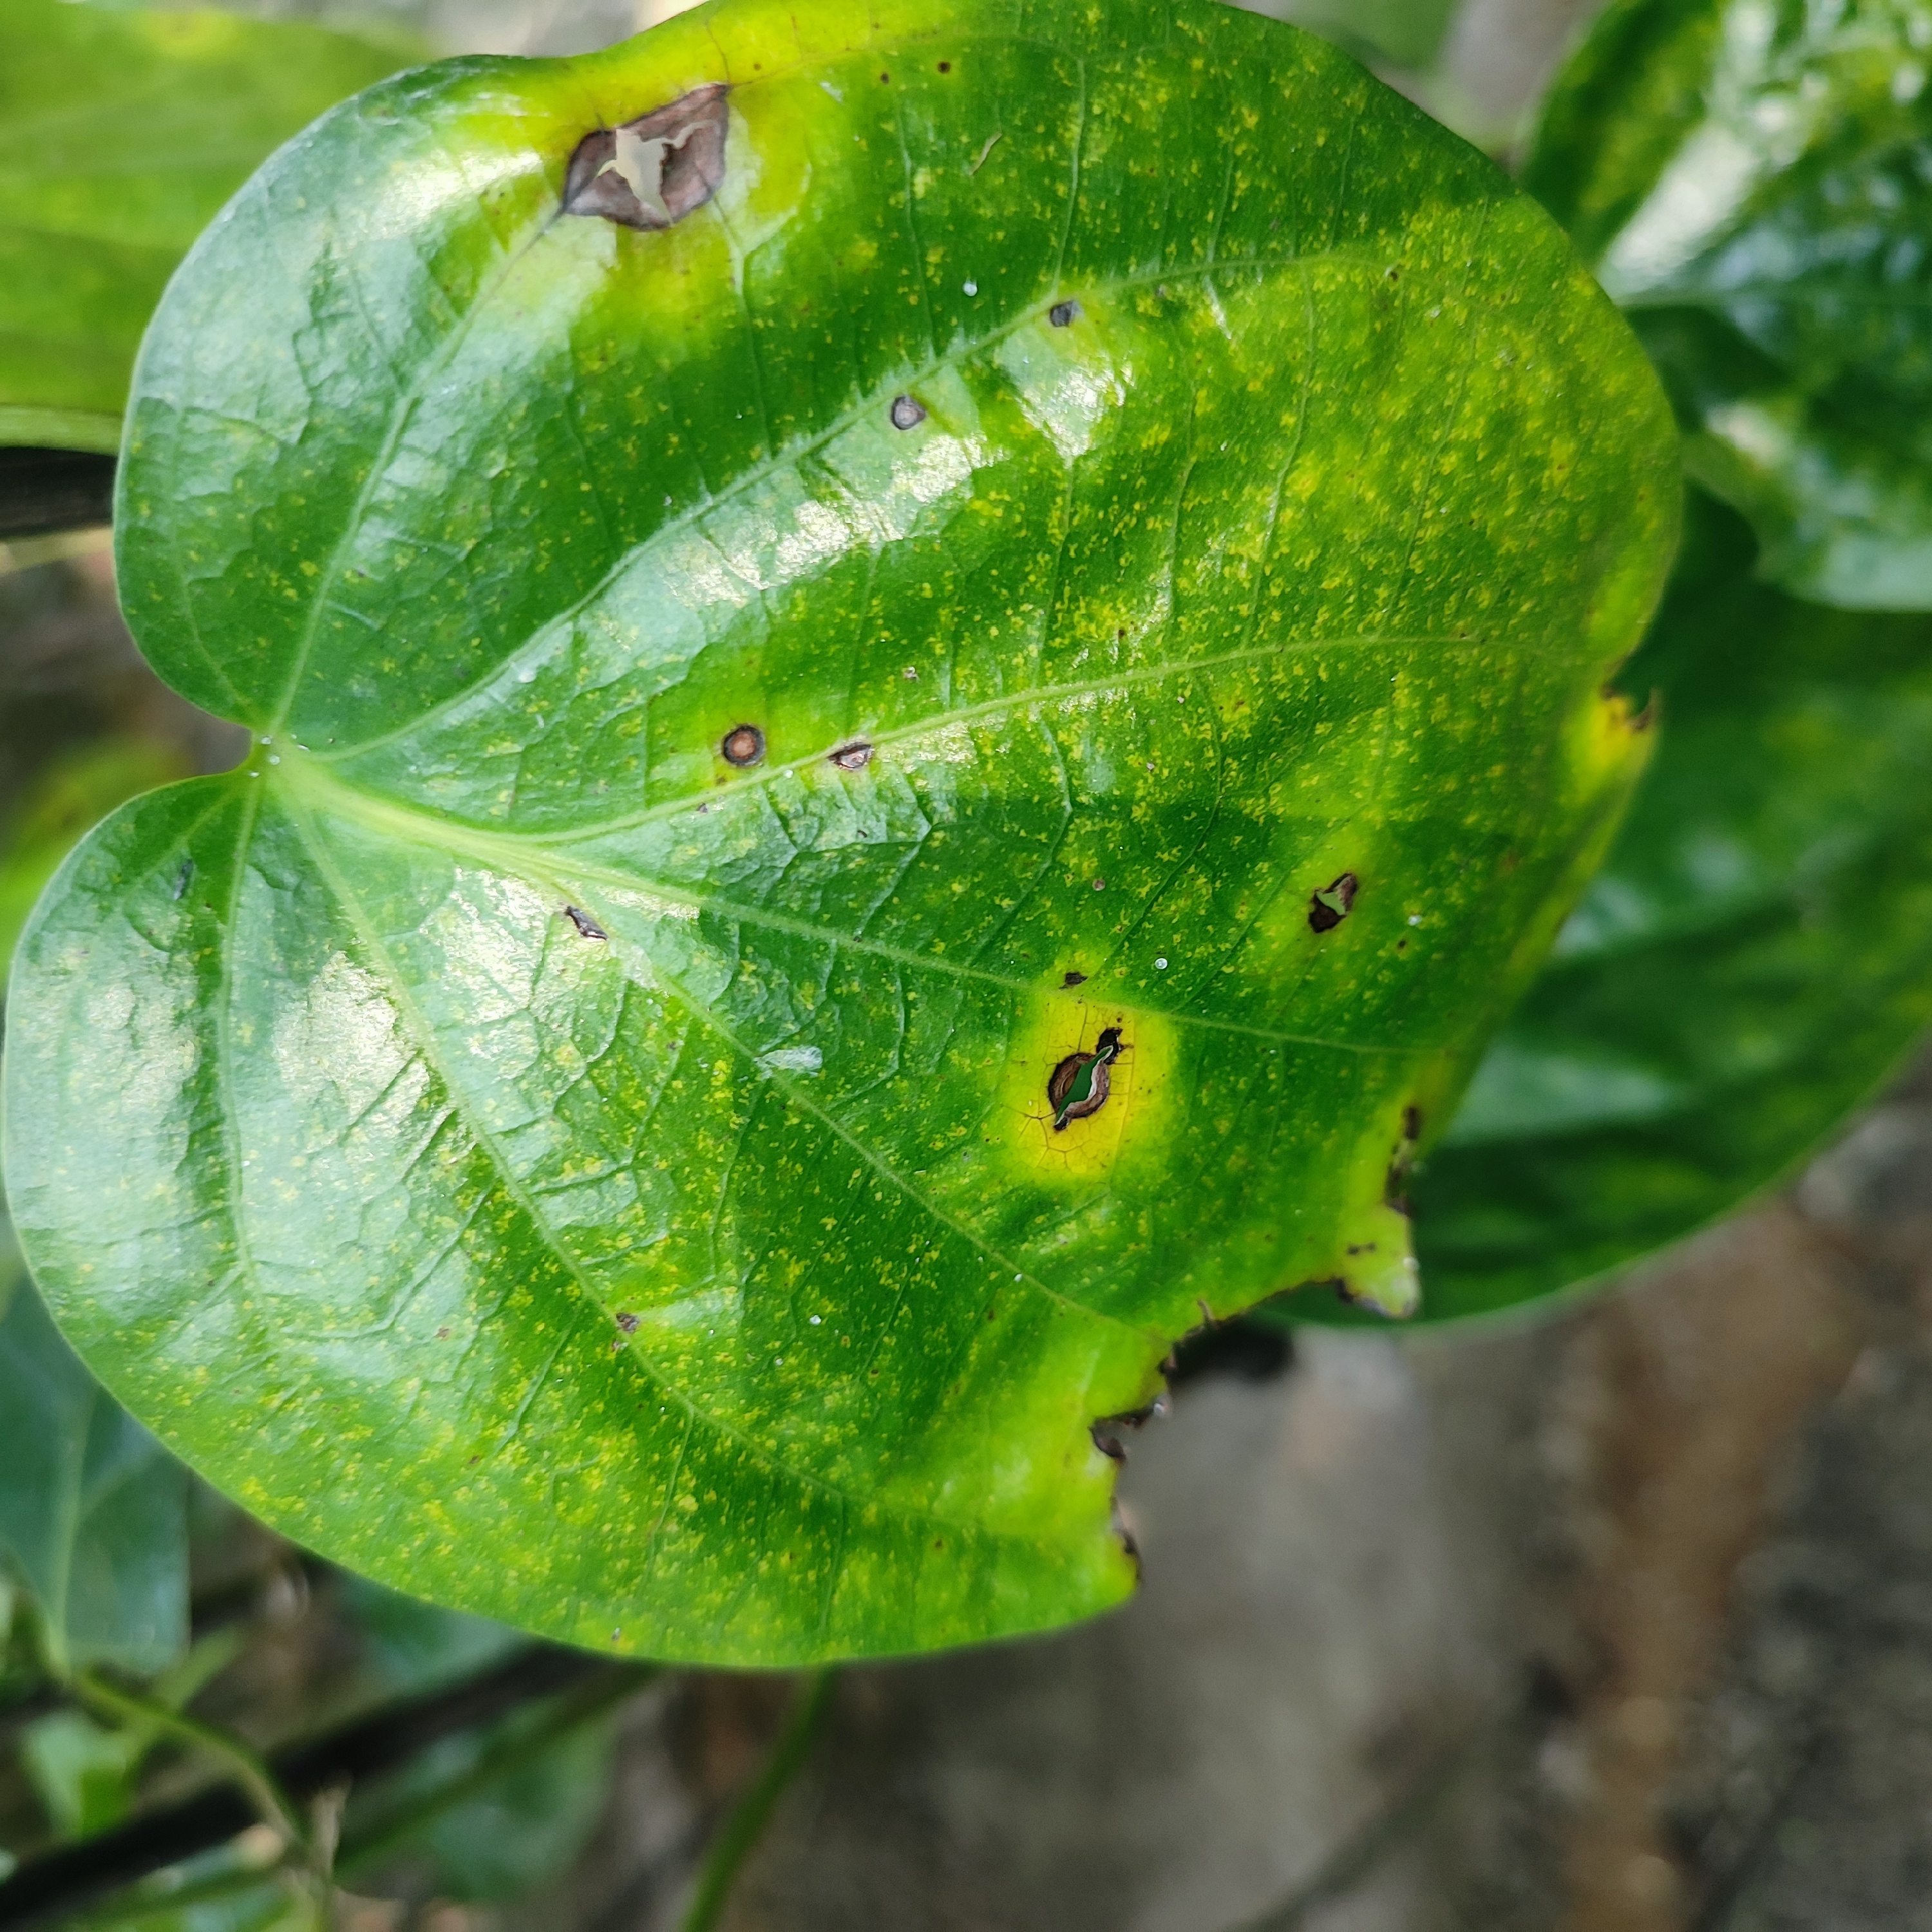
Label: Bacterial_Leaf_Disease